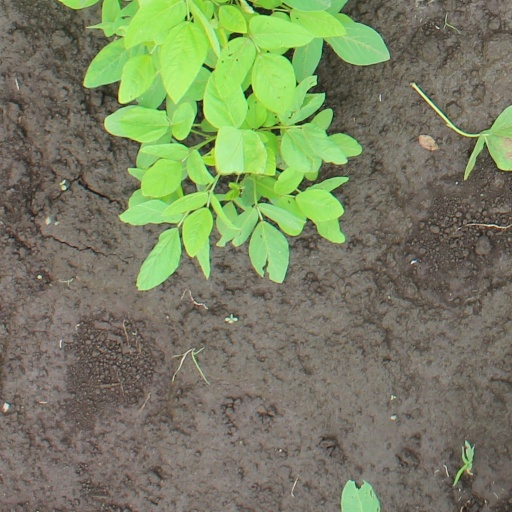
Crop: soybean